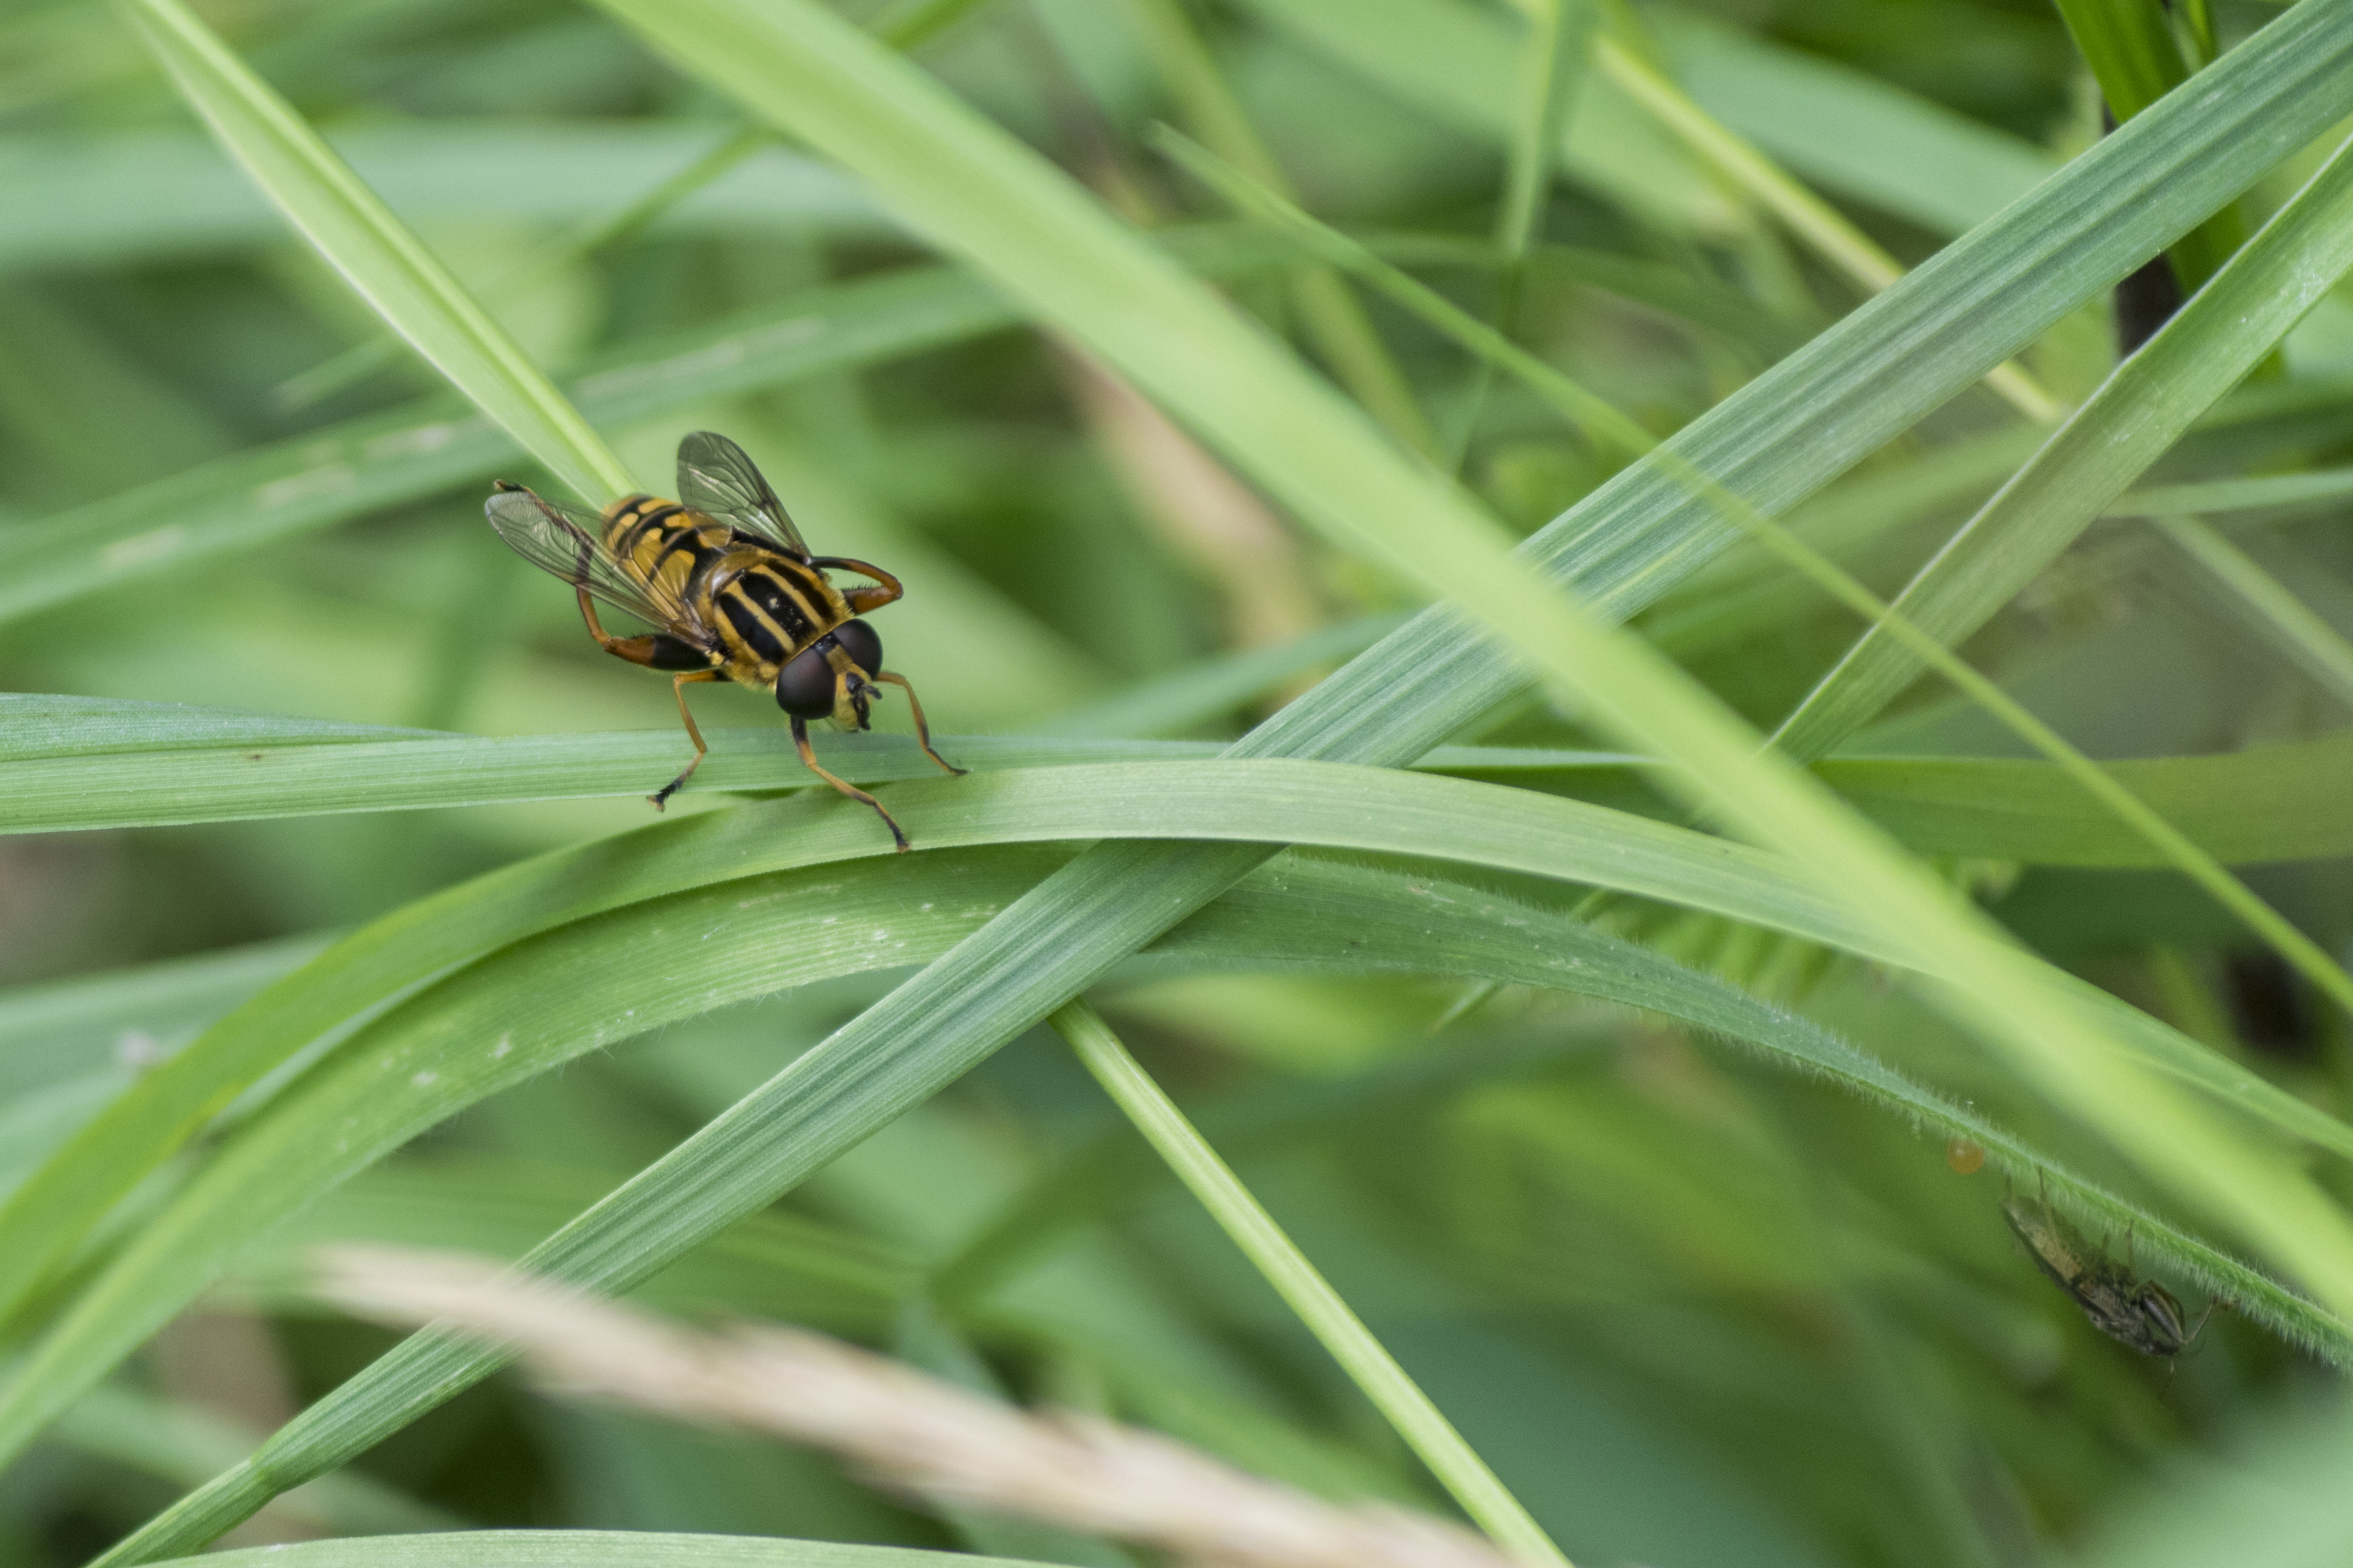
nature, grass, outdoor, lawn, meadow, prairie, leaf, flower, green, insect, botany, nikon, flora, fauna, invertebrate, close up, hoverfly, nederland, netherlands, outdoorphotography, paulvandevelde, pdvandevelde, padagudaloma, natuurfotografie, naturephotographer, dordrecht, biesbosch, nederlandinfotos, macro photography, zweefvlieg, grass family